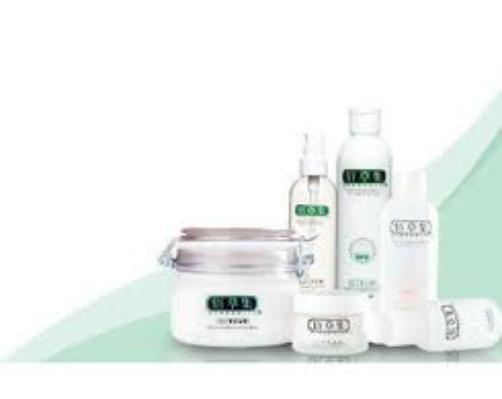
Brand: Herborist
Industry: Necessities